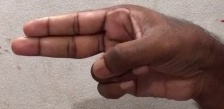
ASL sign: H